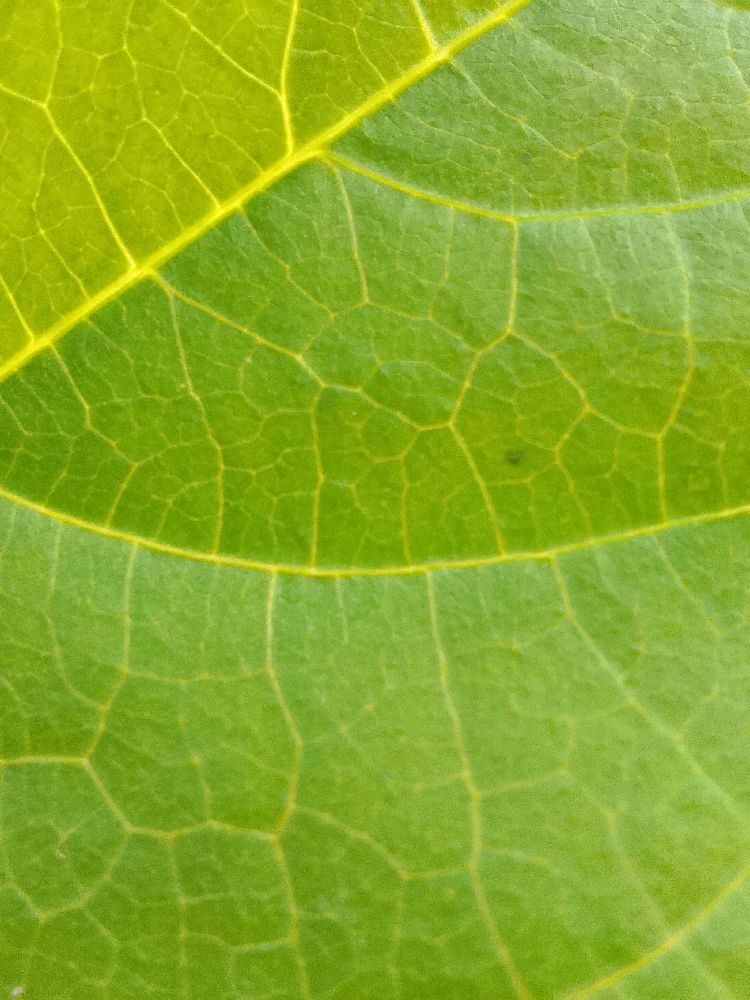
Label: healthy